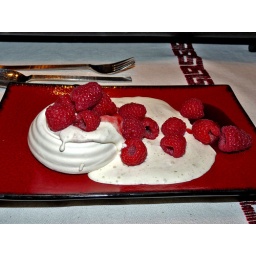
November 28th 2009Mascarpone, cream and fruits of the forest coulis in a meringue nest with raspberries.